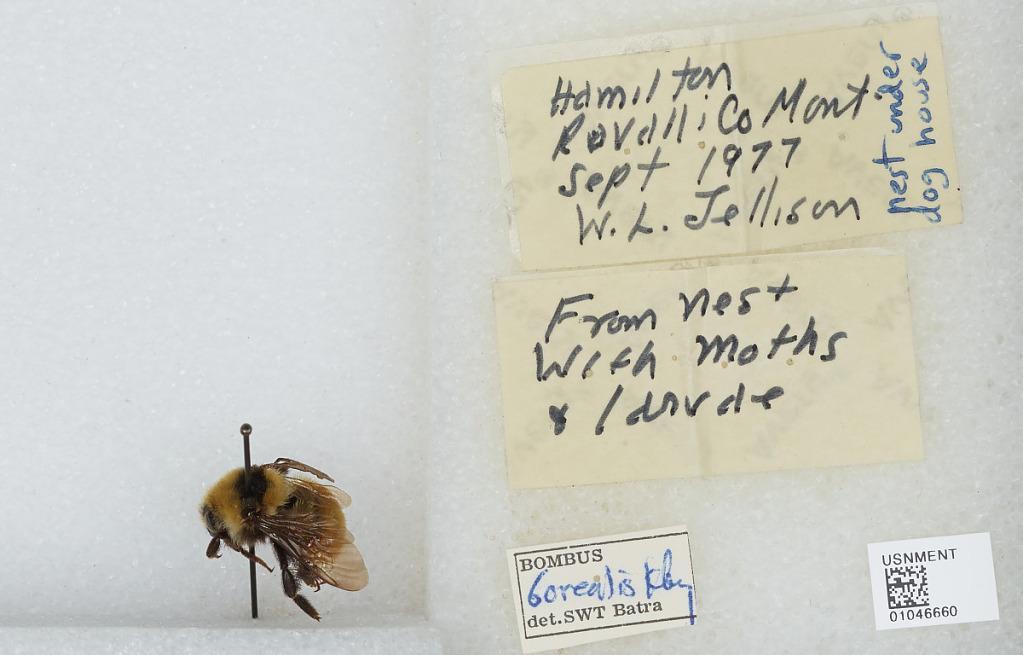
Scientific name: Bombus sp.
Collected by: W. Jellison
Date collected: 1977-9-
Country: United States
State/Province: Montana
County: Ravalli
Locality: Hamilton
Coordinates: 46.2483, -114.16
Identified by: Batra, S. W.T.